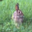
Label: rabbit